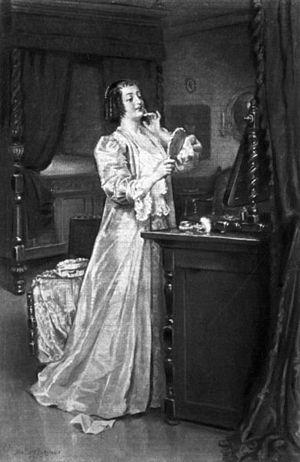
Publié en 1724, Lady Roxana ou l'Heureuse Catin est le dernier roman de Daniel Defoe, le deuxième dont le narrateur est une femme qui écrit l'histoire de sa vie. Deux années plus tôt, Moll Flanders racontait les aventures d'une orpheline qui refuse que sa condition sociale l'oblige à n'être qu'une servante alors qu'elle veut devenir une grande dame, ce qui la conduit, après le mensonge, la prostitution, le vol, la prison et la déportation, à la richesse et la respectabilité. Sa mise en cause de la société qui, par l'incurie de l'organisation politique, l'a poussée à la délinquance, est partagée par Roxana qui regrette elle aussi que les femmes aient si peu de latitude pour gérer leur vie. Abandonnée par son mari qui a dilapidé sa fortune et la laisse seule avec cinq enfants, elle n'a d'autre solution que de se séparer d'eux et de devenir la maîtresse d'un homme riche, puis d'un prince étranger. Grâce aux dons de ses amants, elle accumule une vaste fortune et revient en femme d'affaires, refusant tout mari, se conduisant comme nulle autre femme à son époque. Le pouvoir que confère l'argent l'enivre et plus rien ne la retient.